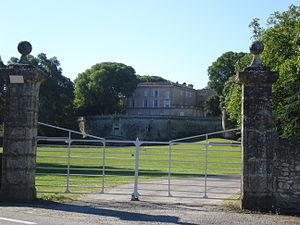
Dions est une commune française située dans le département du Gard, en région Occitanie.